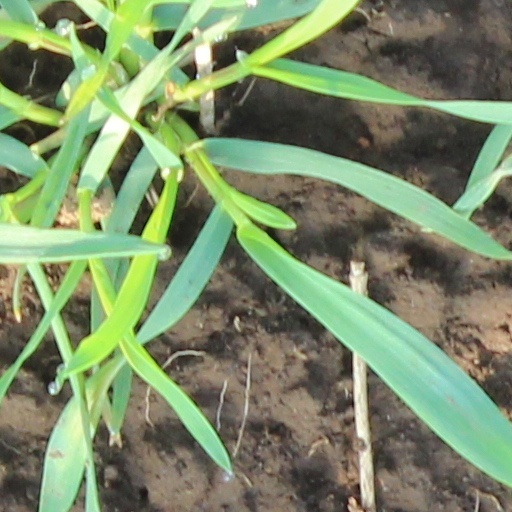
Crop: wheat